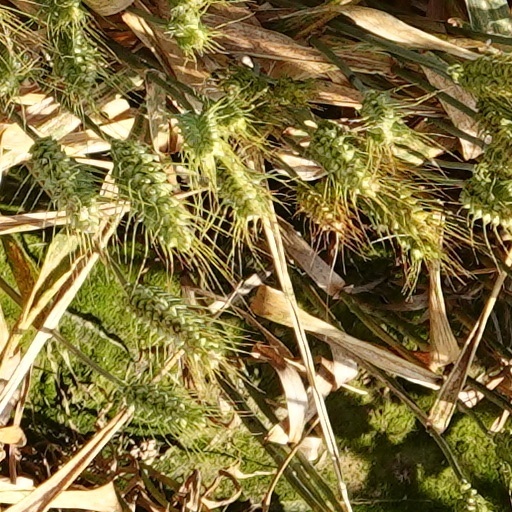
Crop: wheat